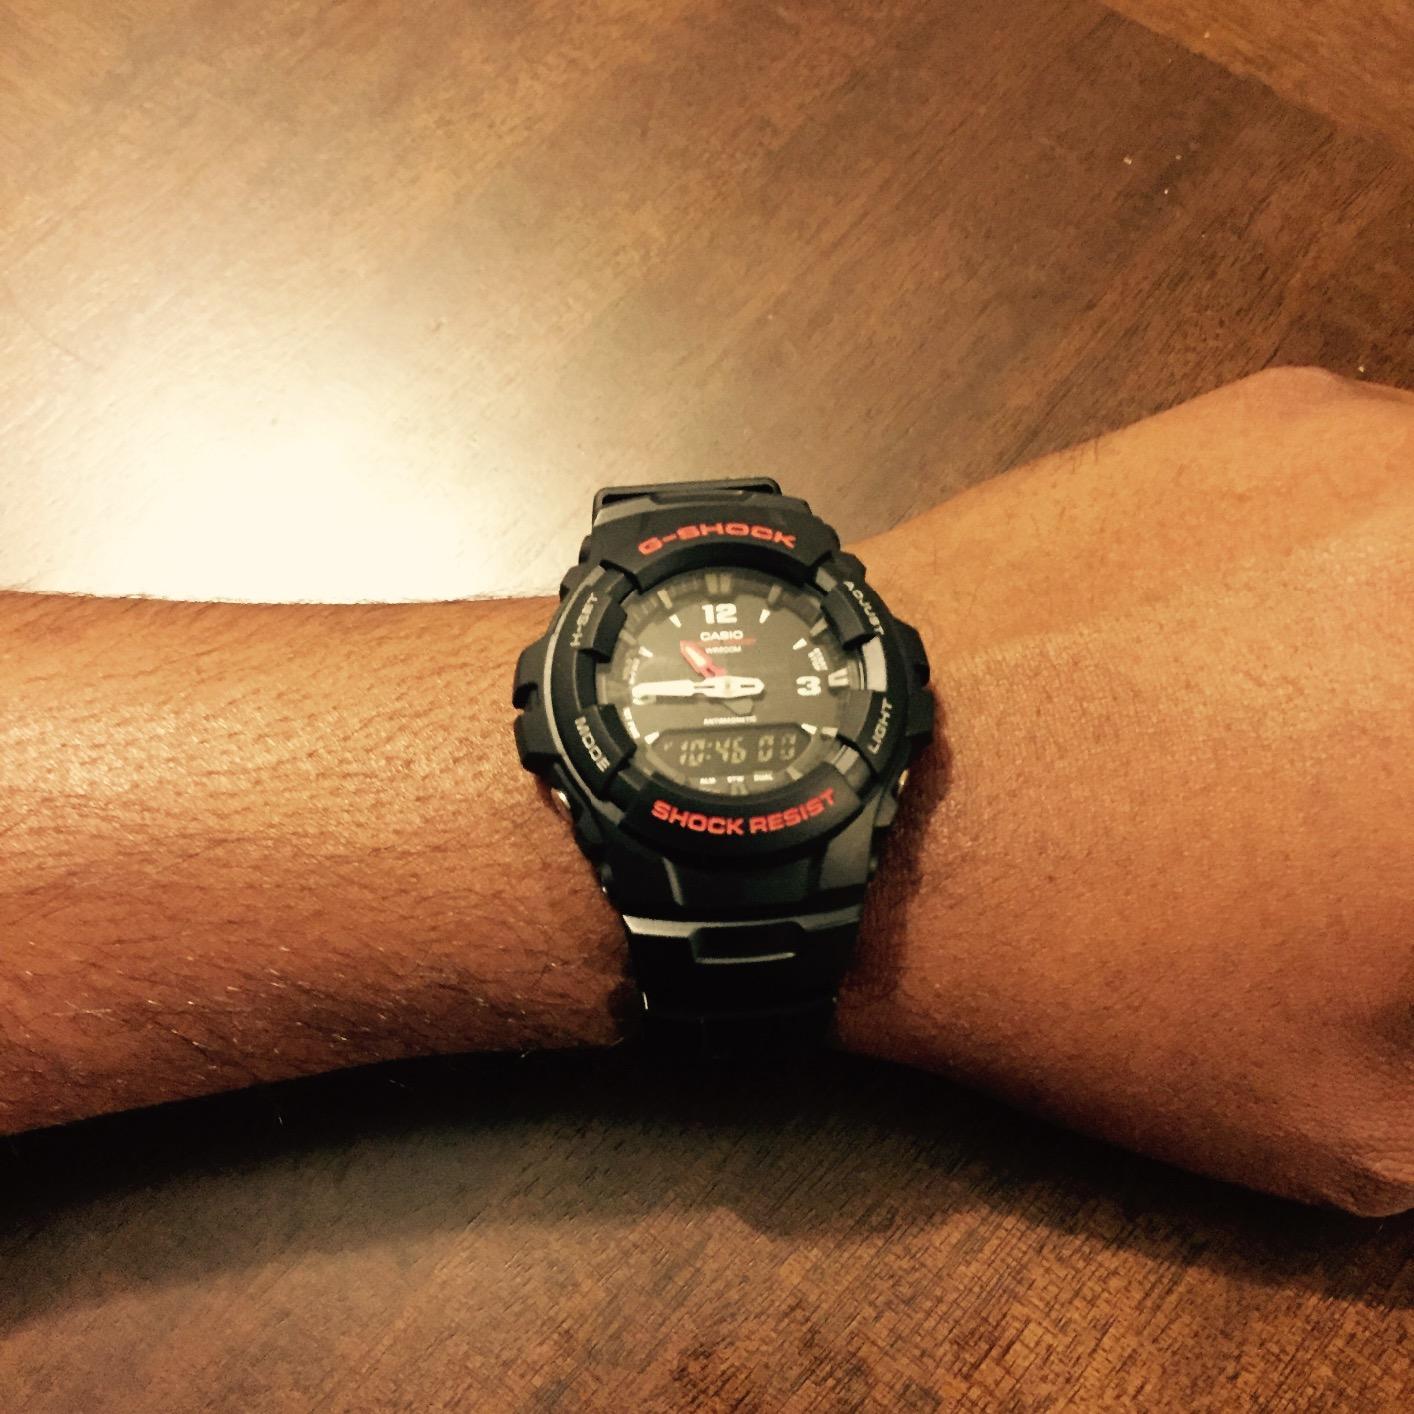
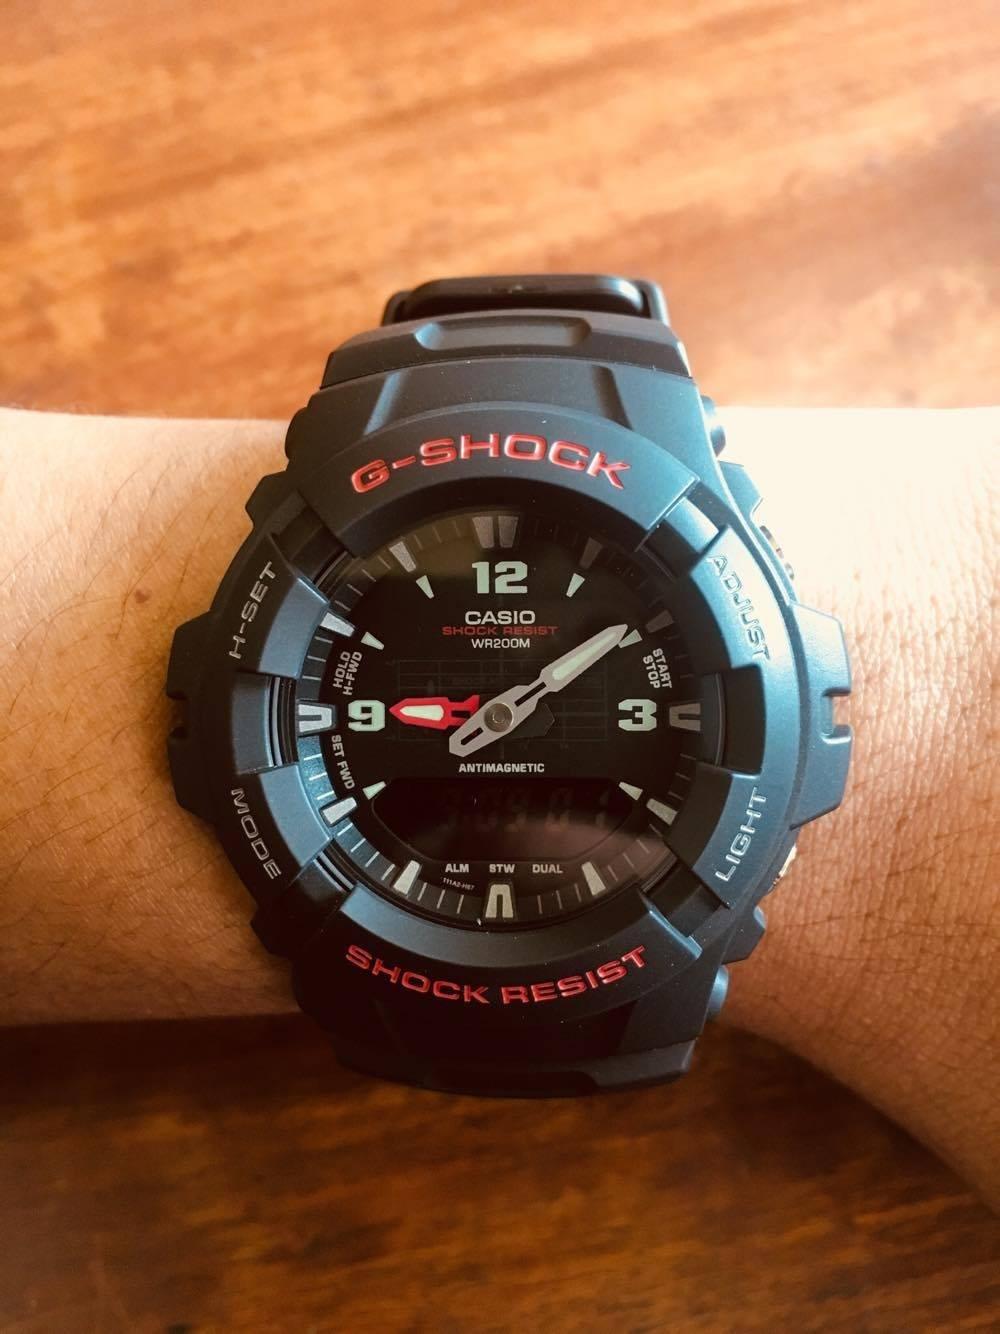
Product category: accessories_watch
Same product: yes